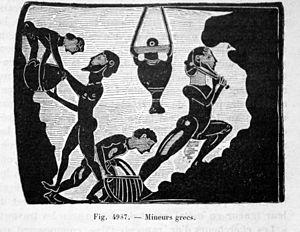
Reproduction d'une plaquette en terre cuite de Corinthe.
Les mines du Laurion sont d'anciennes mines de cuivre, de plomb mais surtout connues pour l'argent qu'elles ont produit. De nombreux vestiges en marquent encore le paysage de la pointe méridionale de l'Attique, entre Thorikos et le cap Sounion, à une cinquantaine de kilomètres au sud d'Athènes, en Grèce.